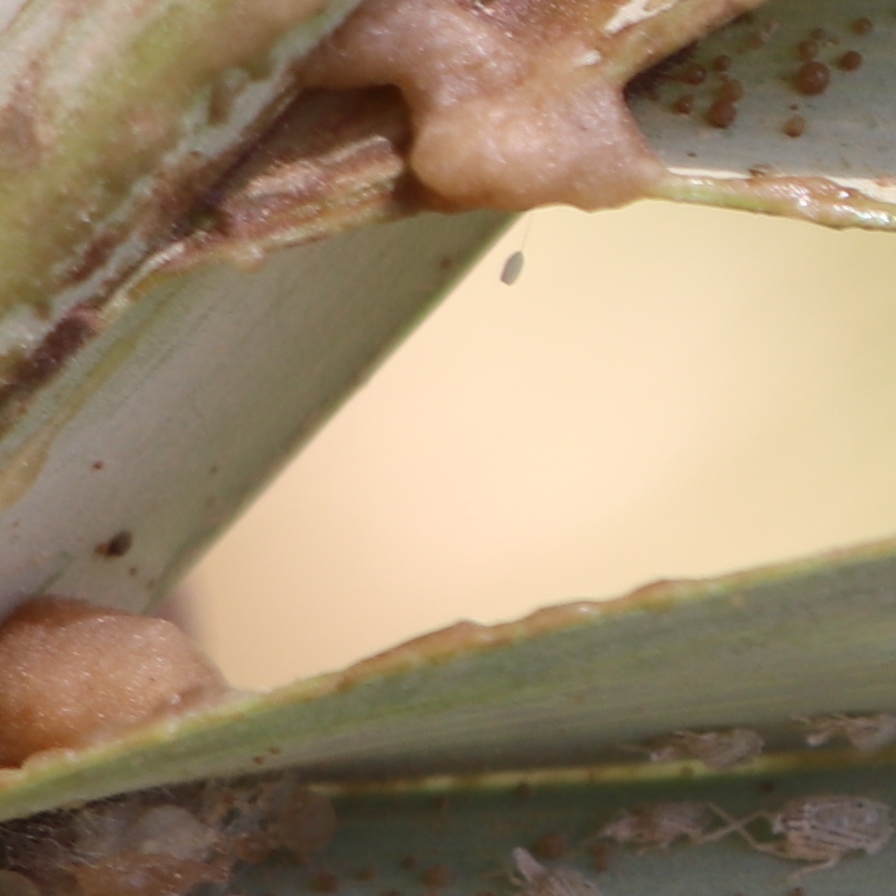
Label: Dubas